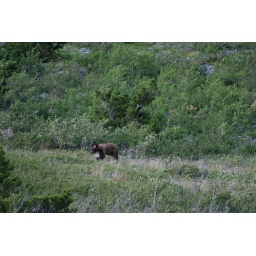
Grizzly bear next to the road in Glacier National Park in Montana.